Château de la Motte

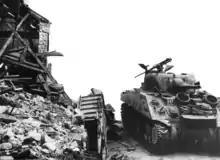
Free French troops used a Sherman tank in street combat in Écouché

The most famous owner of the Château de la Motte was Gabriel de Montgommery II, who acquired the chateau by marriage. His father, of the same name, was the commander of the Scottish Guard; he accidentally killed King Henry II of France in a jousting tournament.